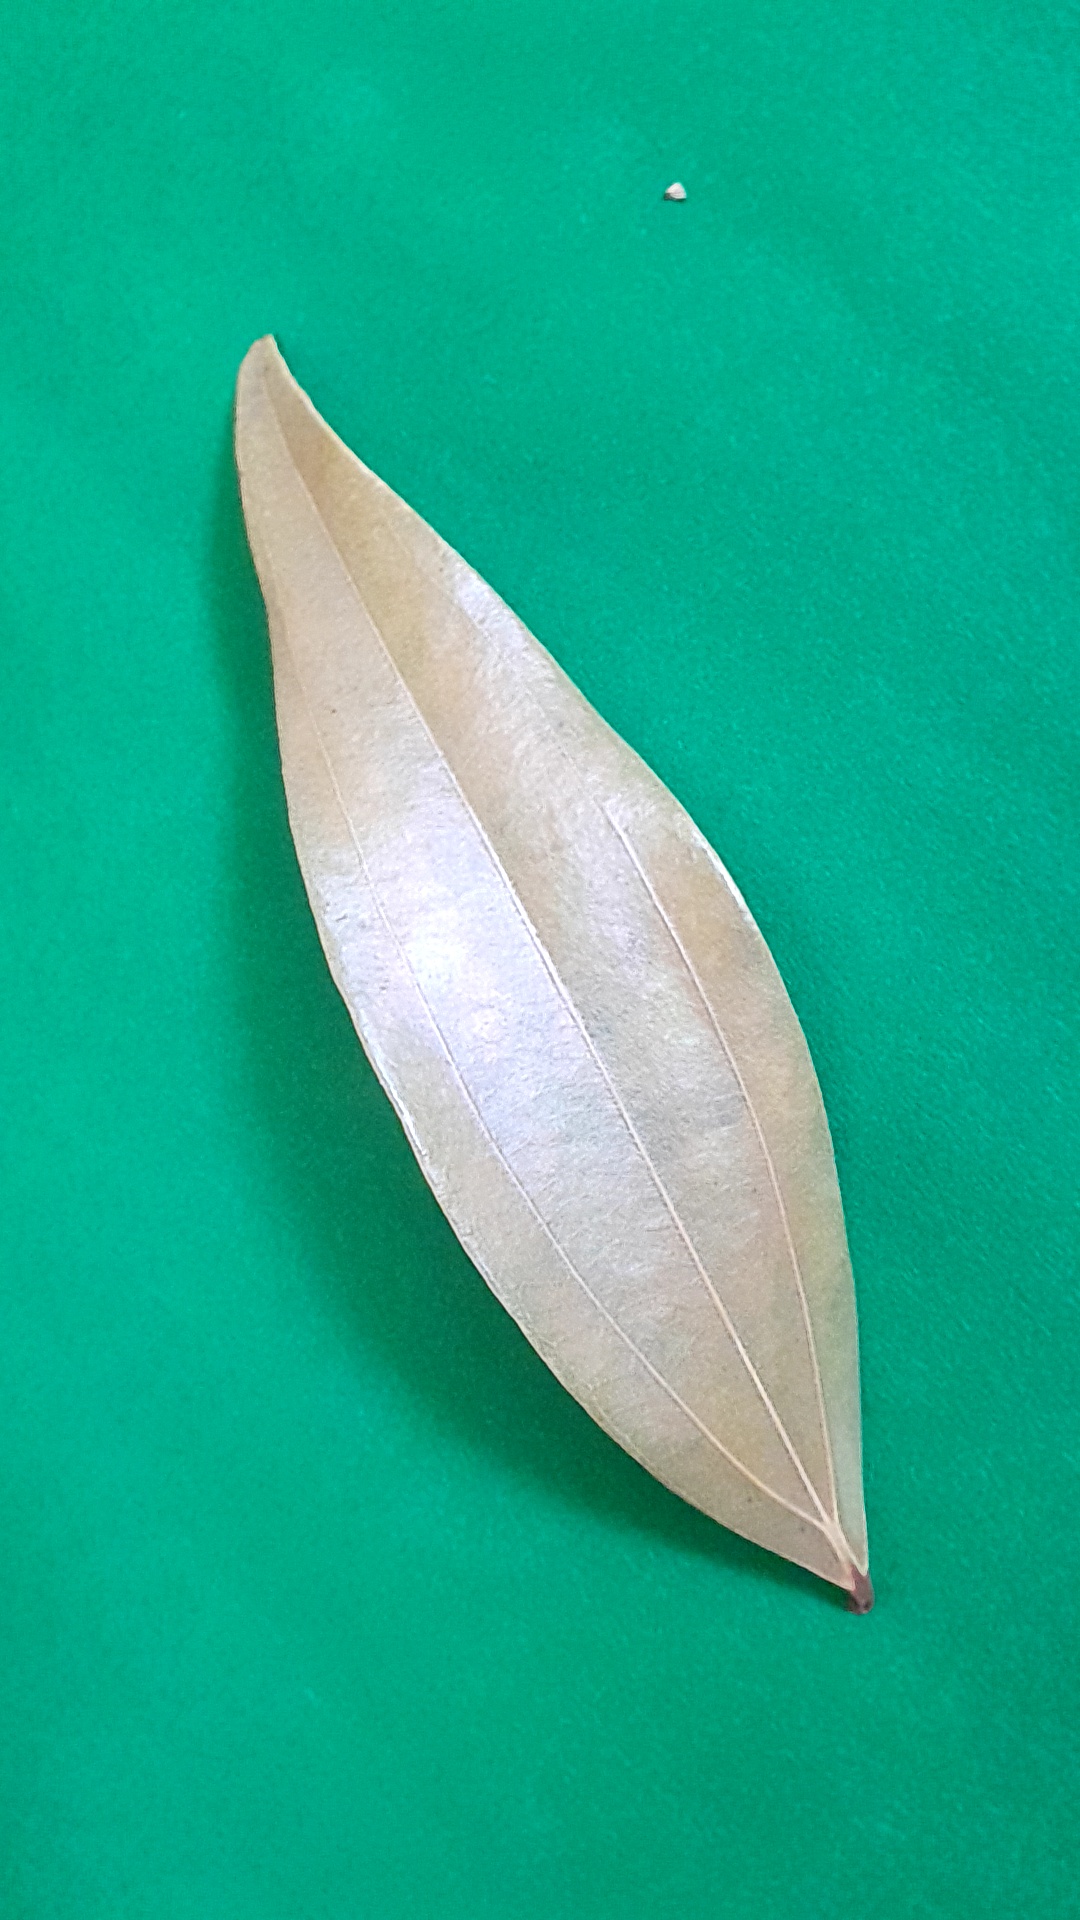
Label: Dry Leaf